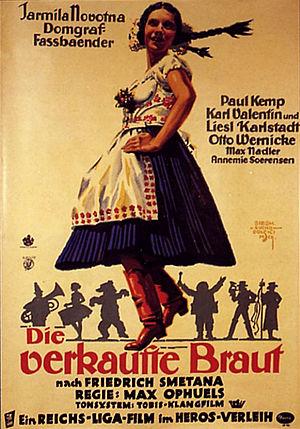
Franz Koch, né le 1ᵉʳ septembre 1898 à Munich, ville où il est mort le 28 avril 1959, est un directeur de la photographie allemand.
La Fiancée vendue est un film allemand réalisé par Max Ophuls, sorti en 1932.